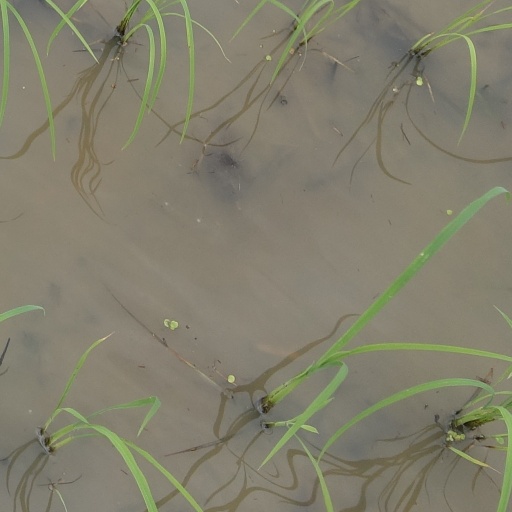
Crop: rice